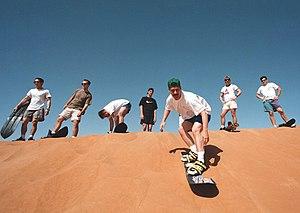
Le ski sur sable est un sport de glisse qui se pratique avec des patins longs et étroits identiques à ceux utilisés pour le ski sur neige et également appelés skis, fixés aux pieds.